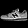
Label: Sneaker